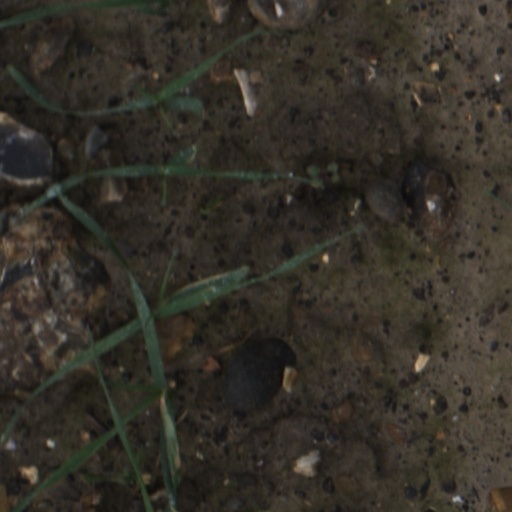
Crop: wheat